Dairy

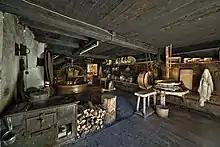
Old mountain pasture dairy in Schröcken, Vorarlberg, Austria, in the Bregenz Forest

A dairy is a place where milk is stored and where butter, cheese, and other dairy products are made, or a place where those products are sold. It may be a room, a building, or a larger establishment. In the United States, the word may also describe a dairy farm or the part of a mixed farm dedicated to milk for human consumption, whether from cows, buffaloes, goats, yaks, sheep, horses or camels.